Nick Markakis

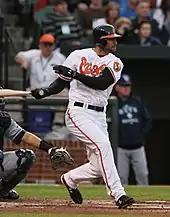
Markakis batting for the Baltimore Orioles in 2009

Markakis signed a six-year, $66.1 million extension through 2014 on January 22, 2009. Markakis was also honored with a commemorative shirt that season, called "Nick the Stick, Camden's Finest." He finished the 2009 season with a .293 average, 18 home runs, 45 doubles (seventh in the majors), 101 RBIs, 94 runs, and six stolen bases, in addition to being fourth in the majors with 14 outfield assists.